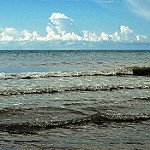
Label: sea